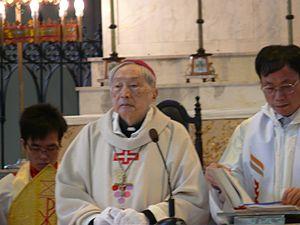
Aloysius Jin Luxian, évêque de Shanghai, dans la cathédrale Saint-Ignace. 中文: 金鲁贤主教与兰晓鹏神父在弥撒中
Aloysius Jin Luxian, né le 20 juin 1916 à Shanghai de parents catholiques et mort à Shanghai le 27 avril 2013, est un évêque chinois.